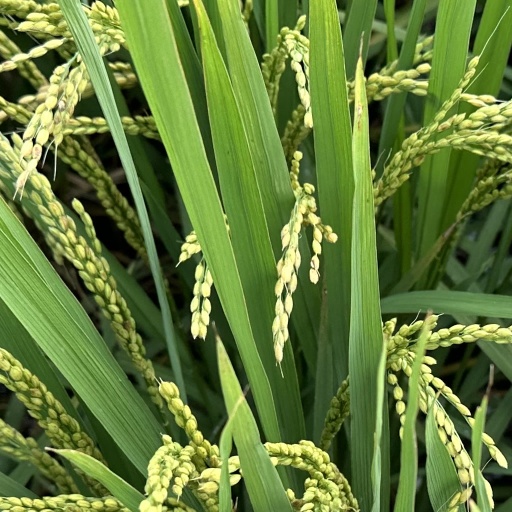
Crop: rice